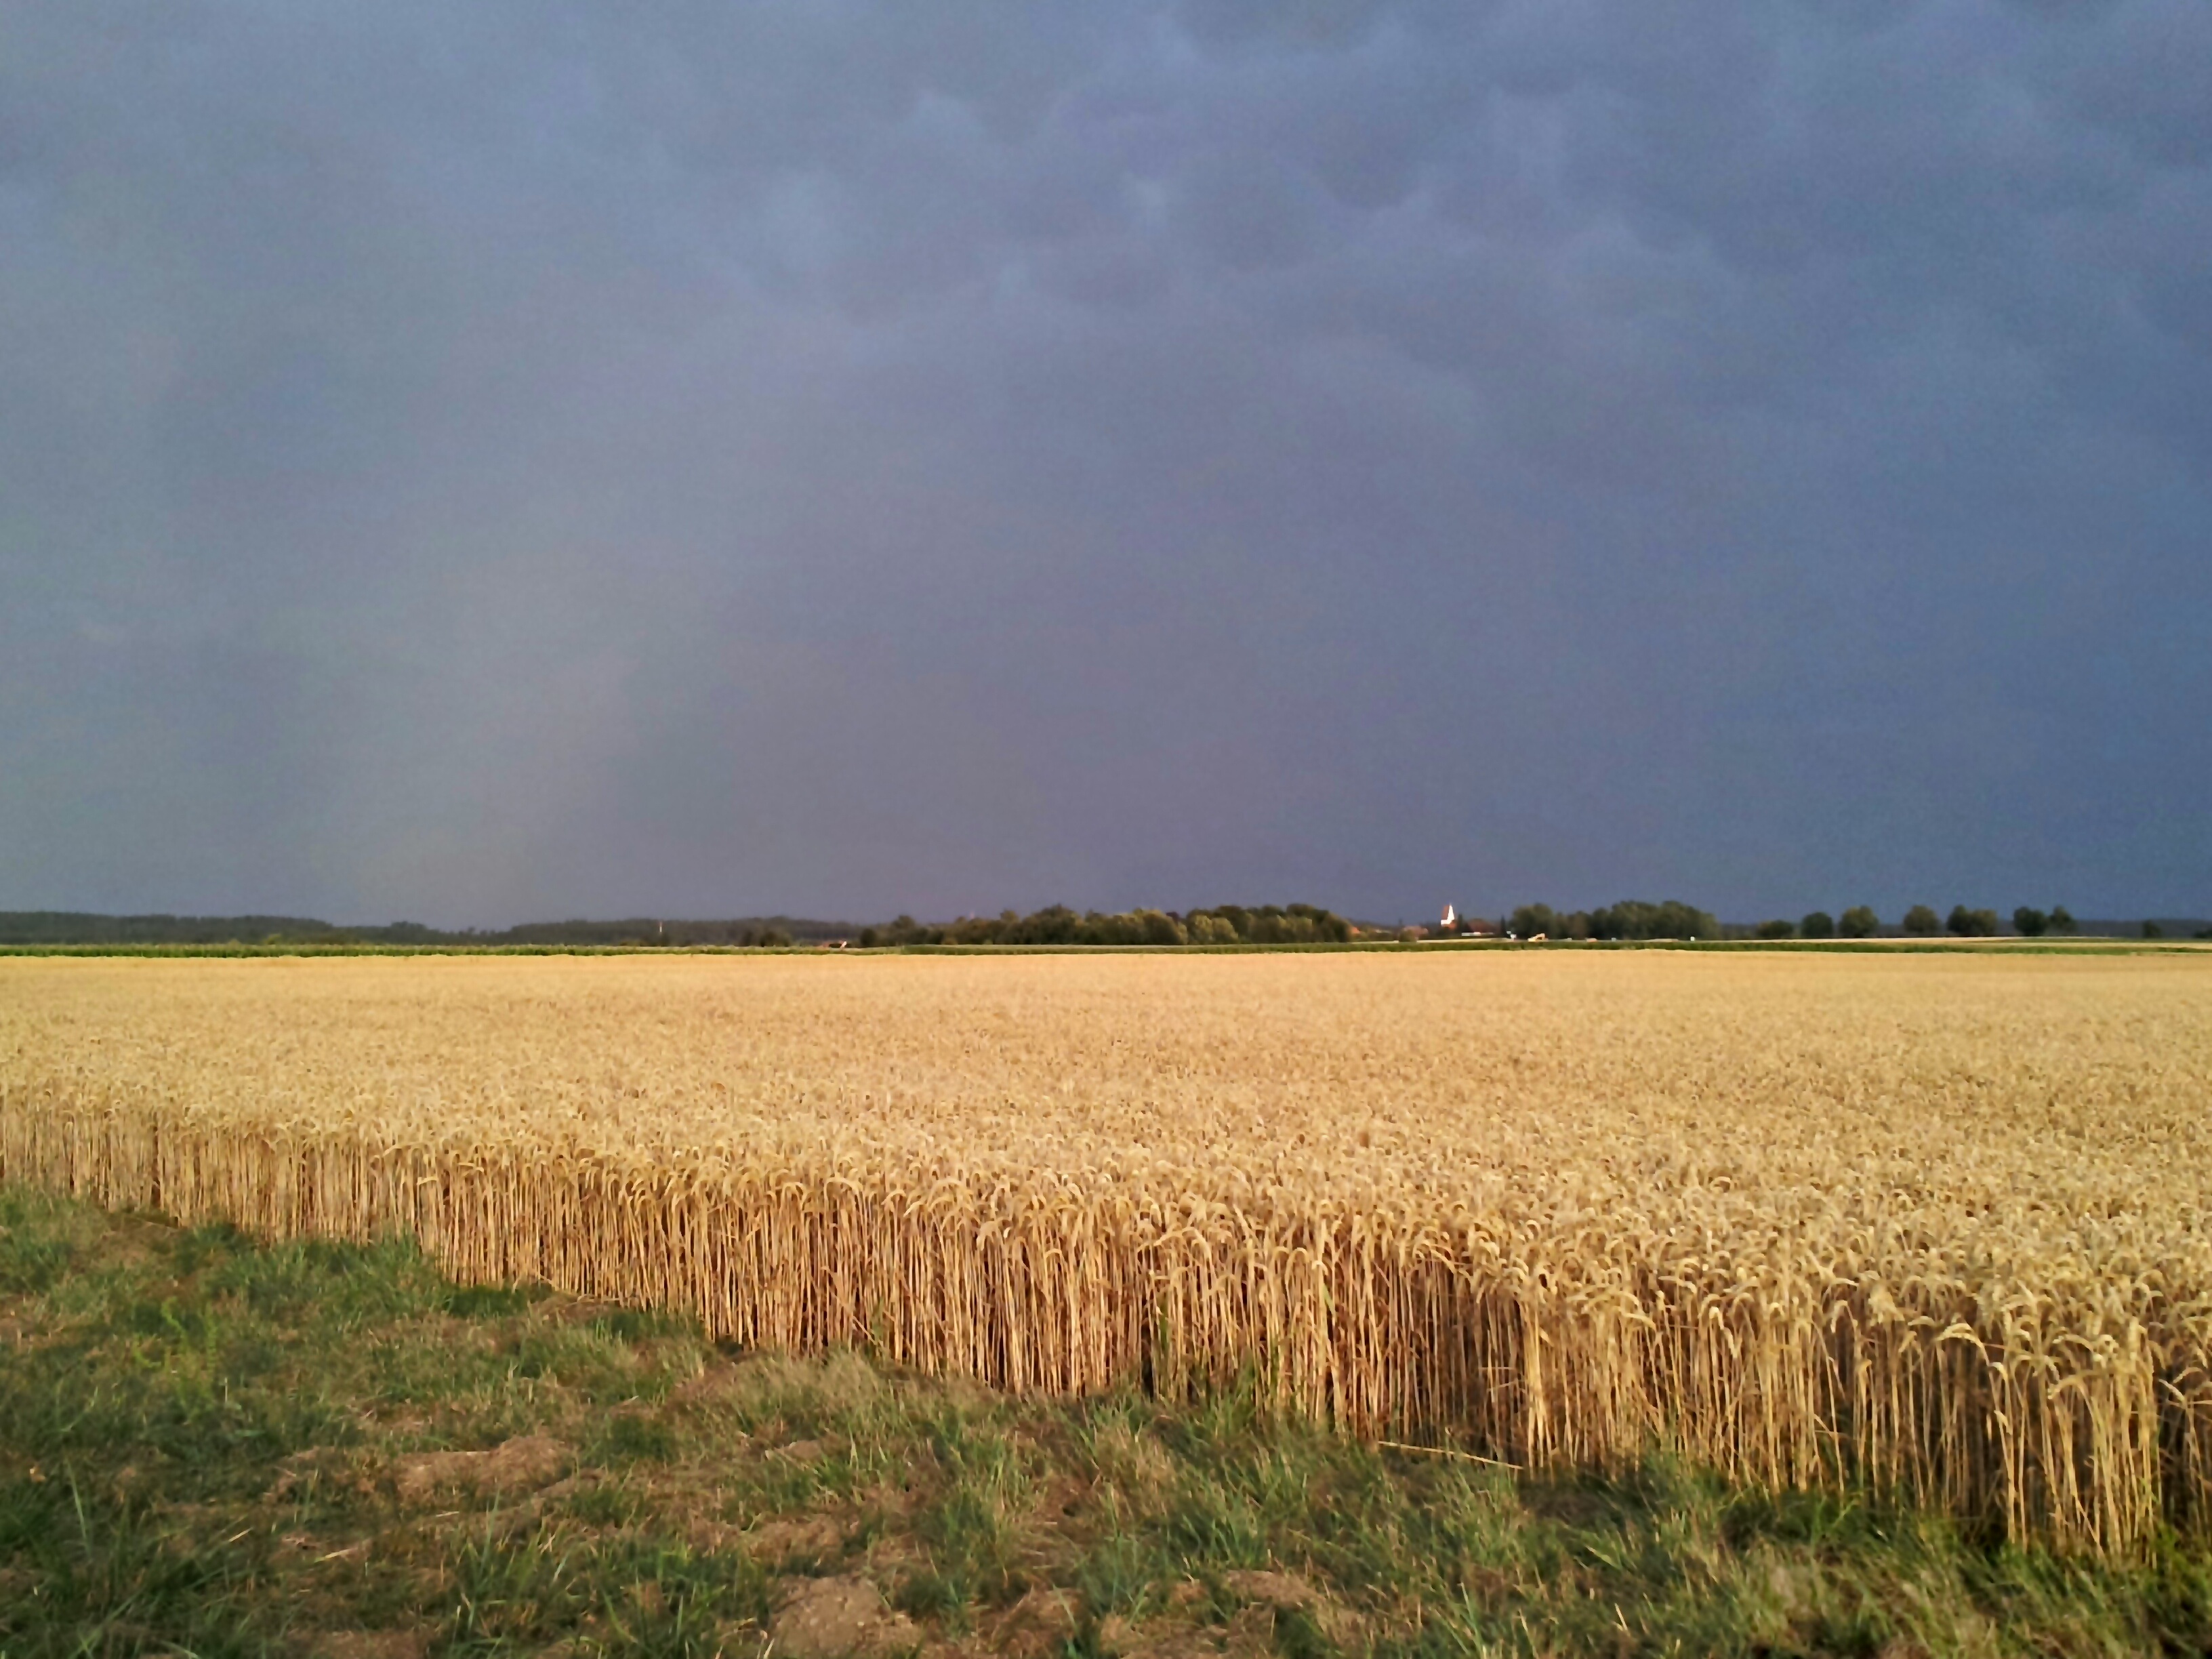
horizon, plant, field, wheat, prairie, food, harvest, produce, crop, soil, agriculture, plain, grassland, thunderstorm, ecosystem, steppe, rural area, gewitterstimmung, flowering plant, grass family, land plant